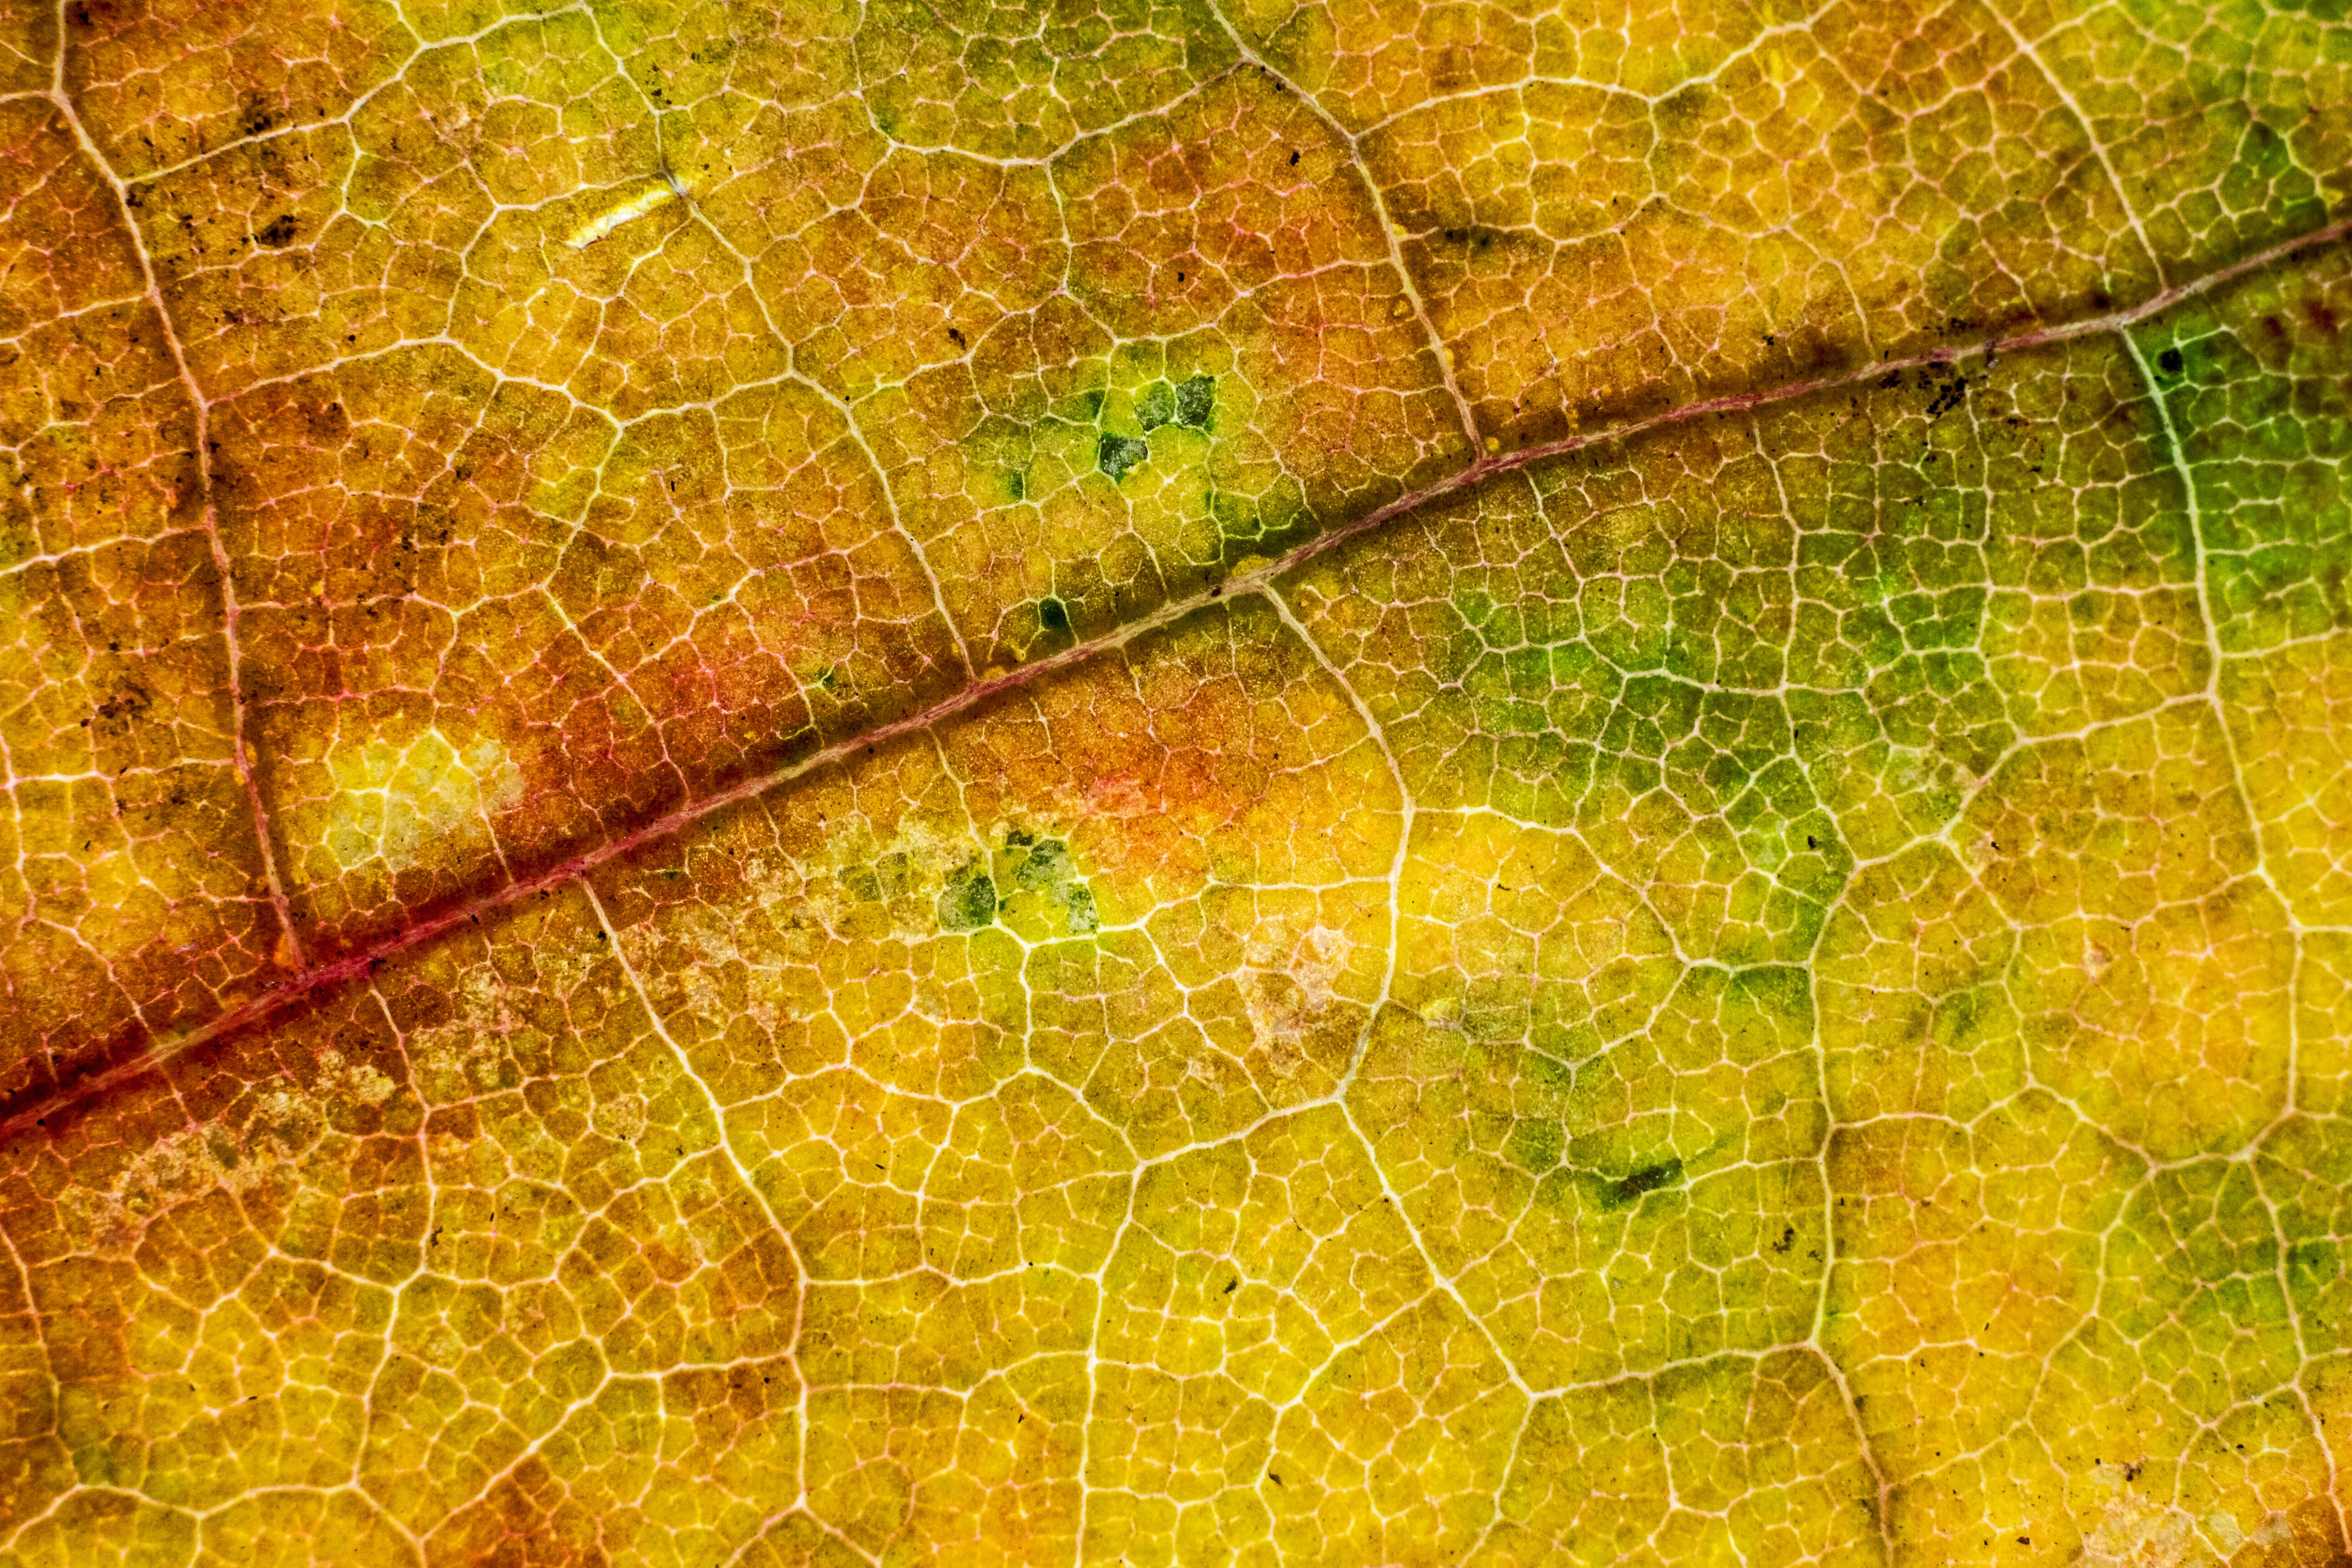
branch, sunlight, texture, leaf, green, autumn, yellow, season, macro photography